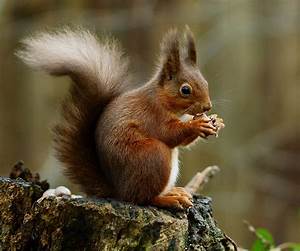
Label: scoiattolo